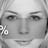
Emotion: neutral